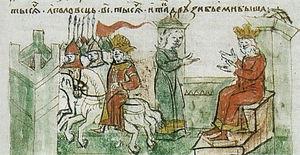
Vseslav Briatcheslavitch, dit Vseslav de Kiev ou encore Vseslav de Polotsk, est un prince de la Rus' de Kiev de la dynastie des Riourikides, qui régna de 1068 à 1069.